Diego Valeri

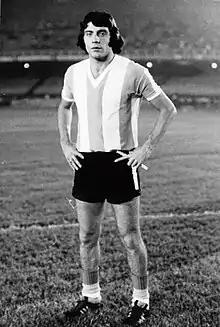
Under Miguel Ángel Brindisi, pictured here, Valeri was promoted to the Lanús first team and made his pro debut.

After impressing with the reserves, Valeri was promoted into the Lanús first team under head coach Miguel Ángel Brindisi. He made his professional debut on 27 September 2003 against Vélez Sarsfield. During his time at Lanús, Valeri played in 158 matches, scoring 25 goals in the Argentine Primera División. During the 2007–08 season, Valeri scored a season-high 8 goals in 26 matches and helped Lanús to the Apertura title.